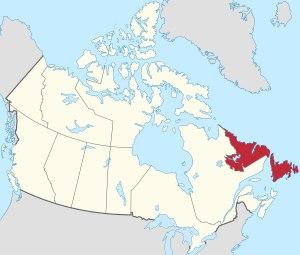
Clyde Kirby Wells est un juge terre-neuvien et un ancien homme politique et premier ministre de cette province.
Brian Vincent Tobin est un homme politique canadien.